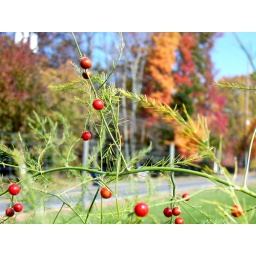
Beautiful red berries growing in the apple orchard